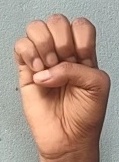
ASL sign: E